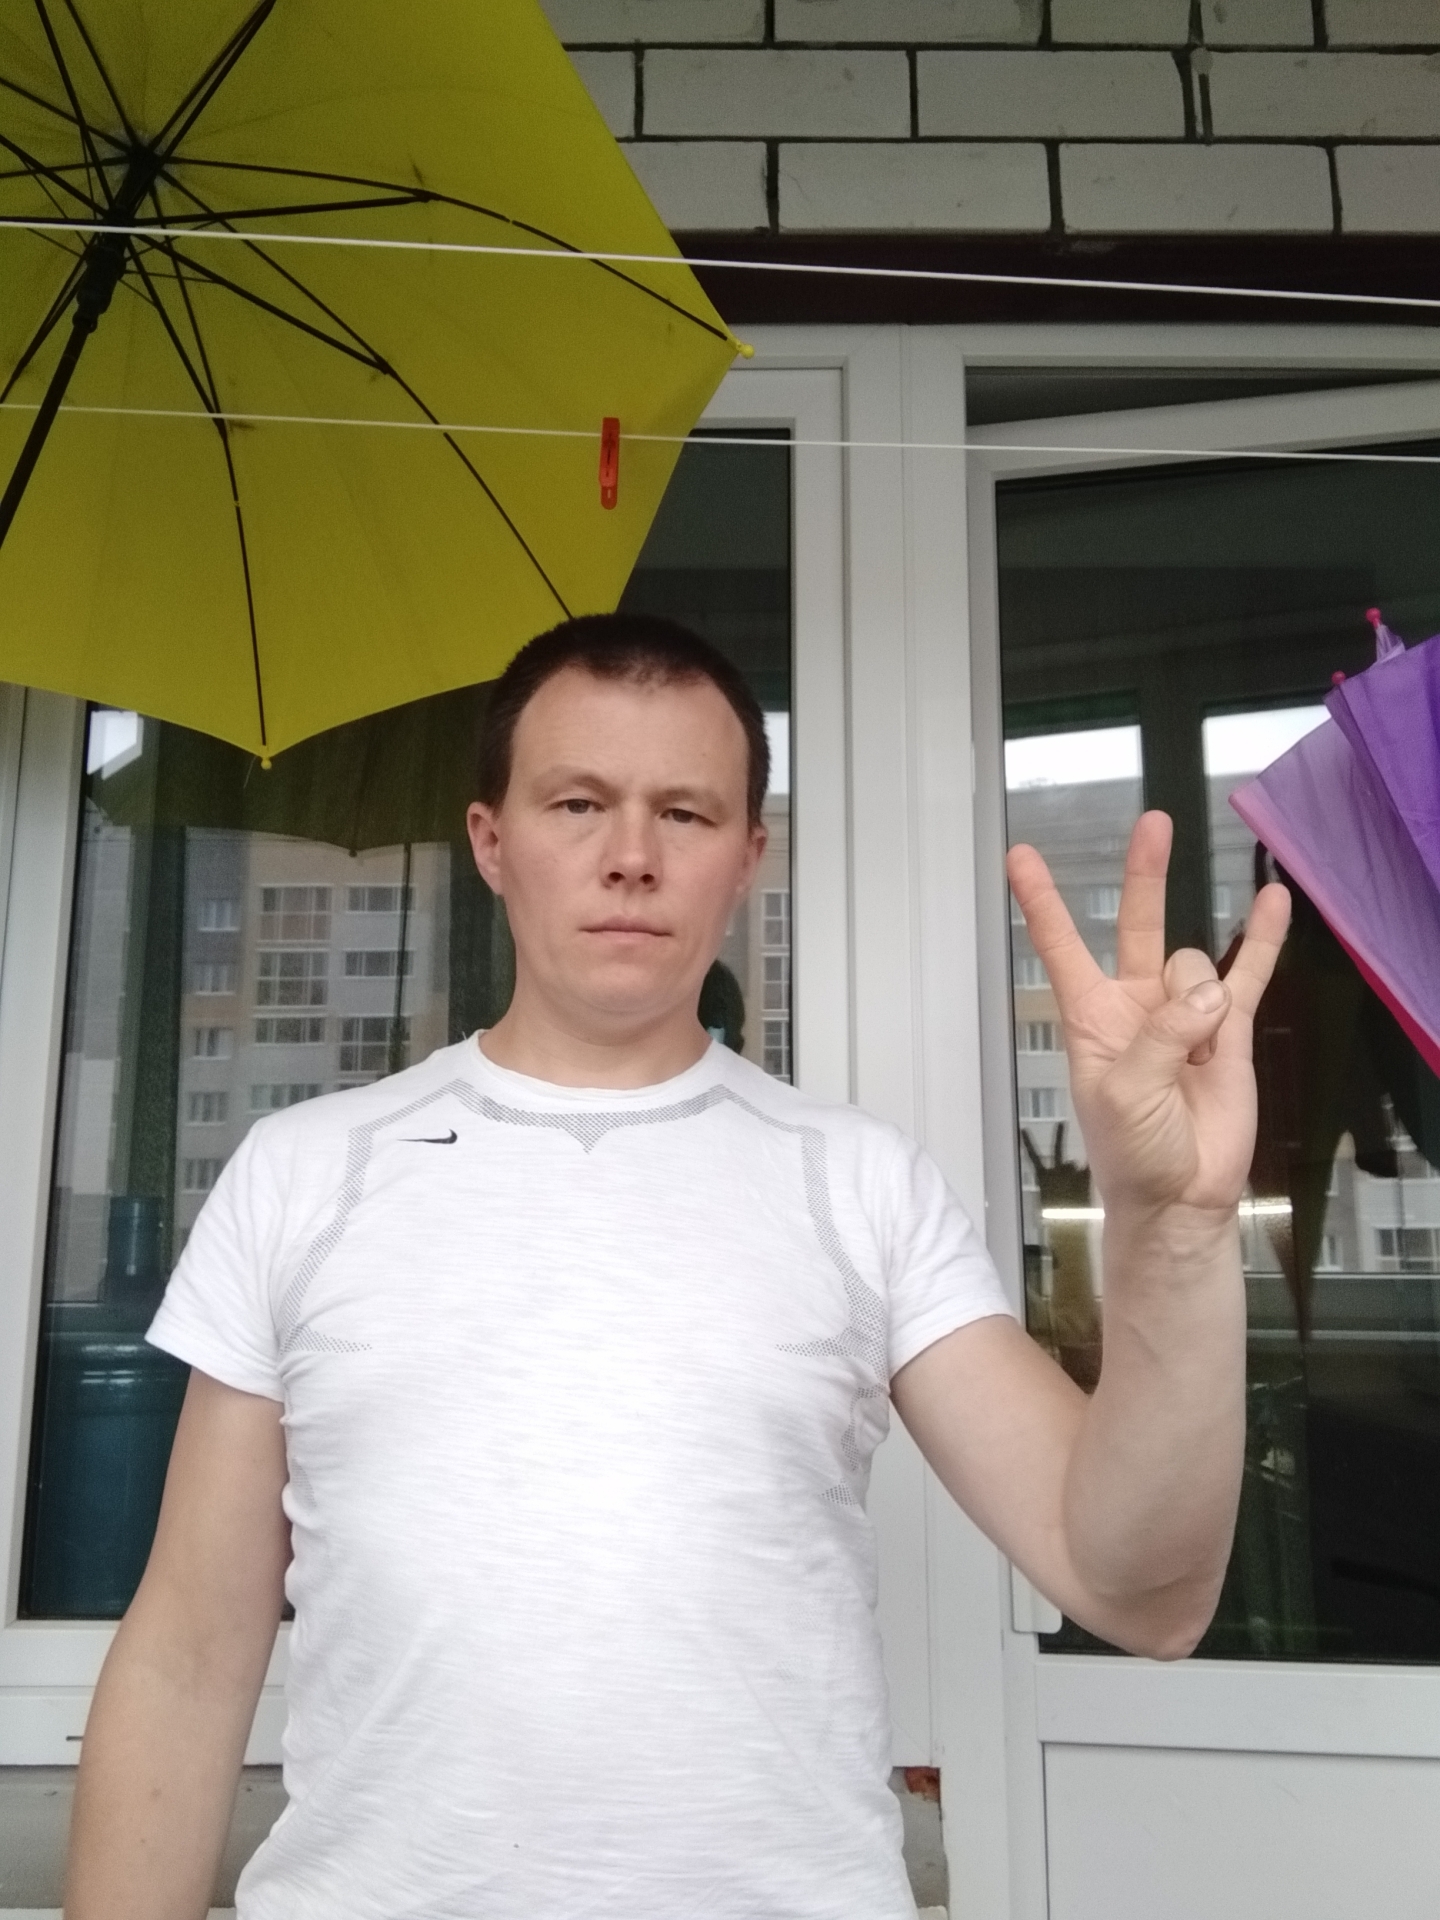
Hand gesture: three3